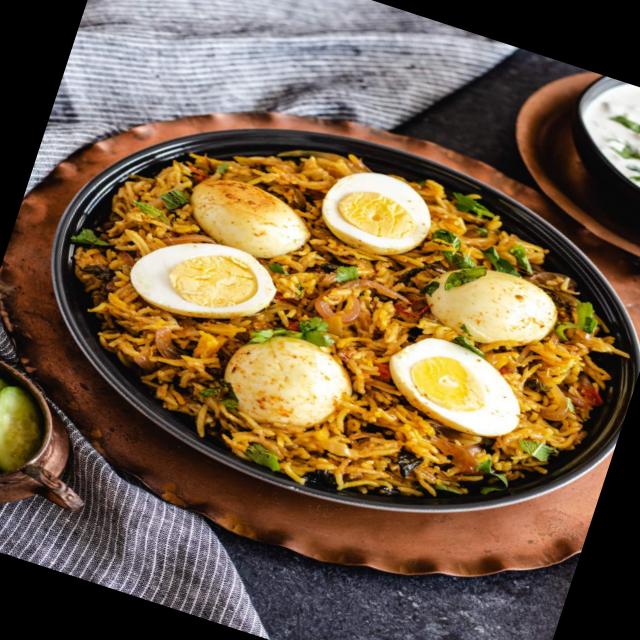
Dish: biryani